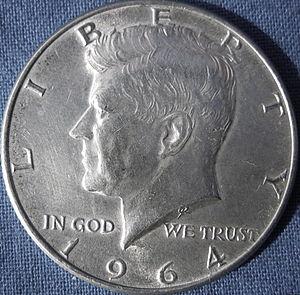
Le Coinage Act of 1965 est une loi américaine qui élimine l'argent des pièces de dix cents et d'un quart de dollar en circulation aux États-Unis. Elle réduit également la teneur en argent du demi-dollar de 90 à 40 pour cent ; l'argent du demi-dollar est ensuite éliminé par une loi de 1970.